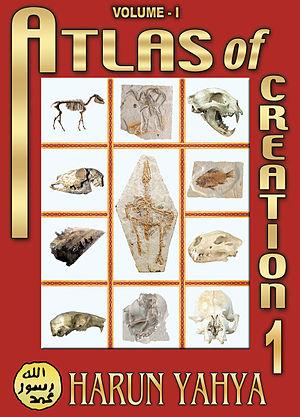
L’Atlas de la Création est un ouvrage créationniste rédigé par Harun Yahya et publié par l'éditeur turc Global Publishing en 2006. L’Atlas de la Création s’est notamment fait connaître en 2007 lorsque des dizaines de milliers de copies du livre ont été envoyées sans sollicitation à des écoles, à des instituts et à des chercheurs à travers l’Europe et les États-Unis.
Adnan Oktar, pseudonyme Harun Yahya, est une des figures centrales du créationnisme en Turquie. Il est considéré comme le défenseur majeur du créationnisme dans le monde musulman ; il souscrit au créationnisme vieille terre. Il est anti-sioniste et anti-maçon, considérant que la franc-maçonnerie et le sionisme sont deux mouvements fortement interconnectés. Il rejette les accusations d'antisémite formulées à son égard, déclarant que l'antisémitisme a pour origine le paganisme et le darwinisme, mais il est aussi reconnu comme un négationniste, avec son livre Soykırım Yalanı.